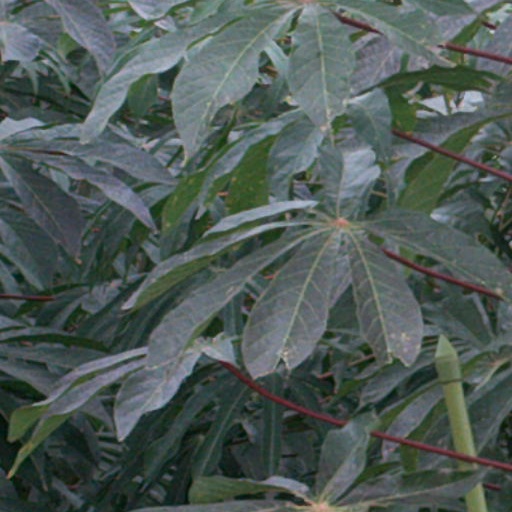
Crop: cassava